Horse Heaven Hills

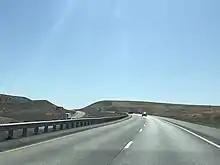
Looking eastbound on I-82 as it approaches the crest of the Horse Heaven Hills.

The Horse Heaven Hills lead eastward from the Simcoe Mountains to Wallula Gap. The range is bounded in the west by Satus Creek near Bickleton, the Columbia River in the east and south, and the anticline ridge that roughly follows the Yakima River in the north. The Simcoe Mountains lead westward from the Horse Heaven Hills to the Cascade Range.